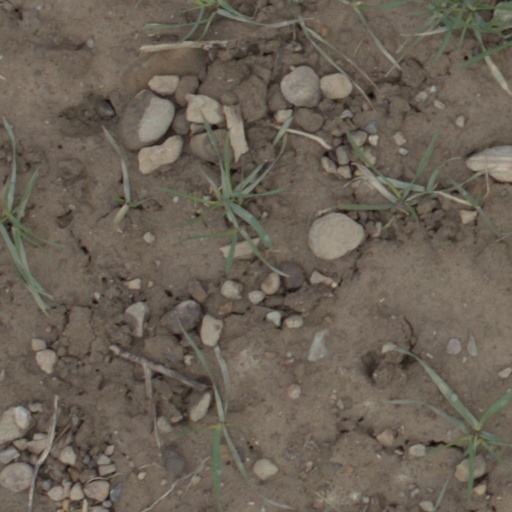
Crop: wheat